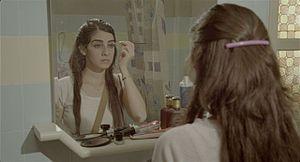
Dana Ivgy, née à Tel Aviv le 3 avril 1982, est une actrice israélienne.